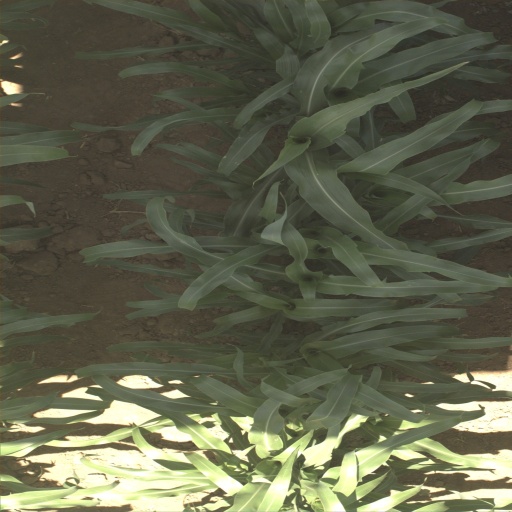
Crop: sorghum